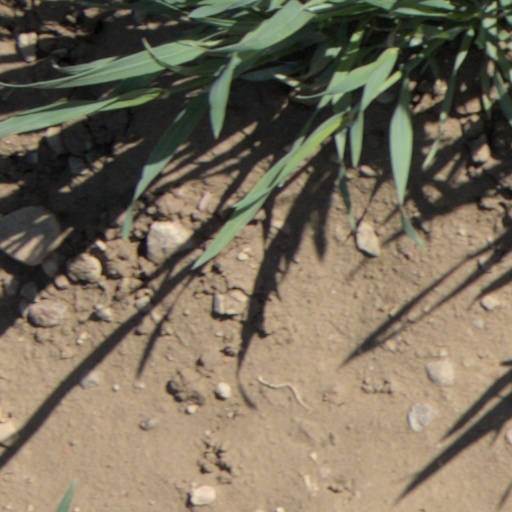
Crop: wheat